Balidaan (1971 film)

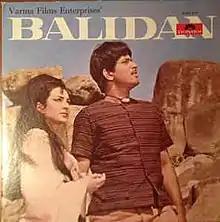

Balidaan is a 1971 Bollywood drama film. The film stars Saira Banu and Manoj Kumar. The film was directed by Ravi Tandon and the story as well as the screenplay/dialog were written by Manoj Kumar and Balkishan Mouj.